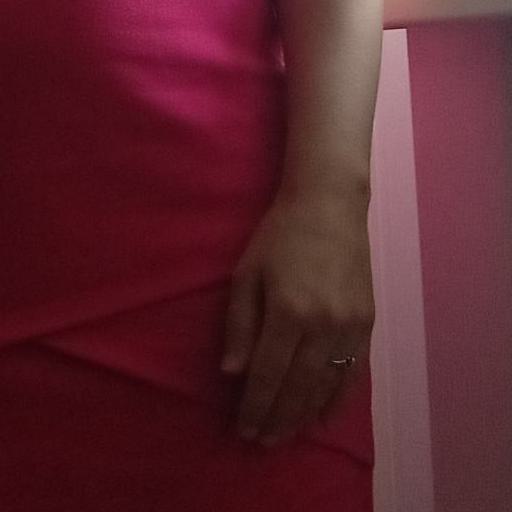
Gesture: no_gesture